The Twins Effect

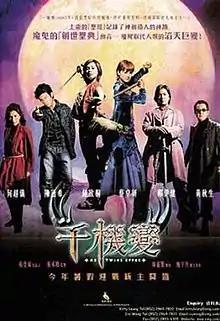
Film poster

The Twins Effect, also known as Vampire Effect in the United States, is a 2003 Hong Kong martial arts comedy-horror film directed by Dante Lam and Donnie Yen. The film was derived from Cantopop group Twins, starring both members Charlene Choi and Gillian Chung in the leading roles. Co-stars include Edison Chen and Ekin Cheng. Jackie Chan makes a cameo appearance as an ambulance driver.